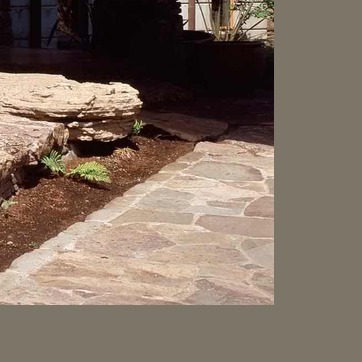
Material: stone